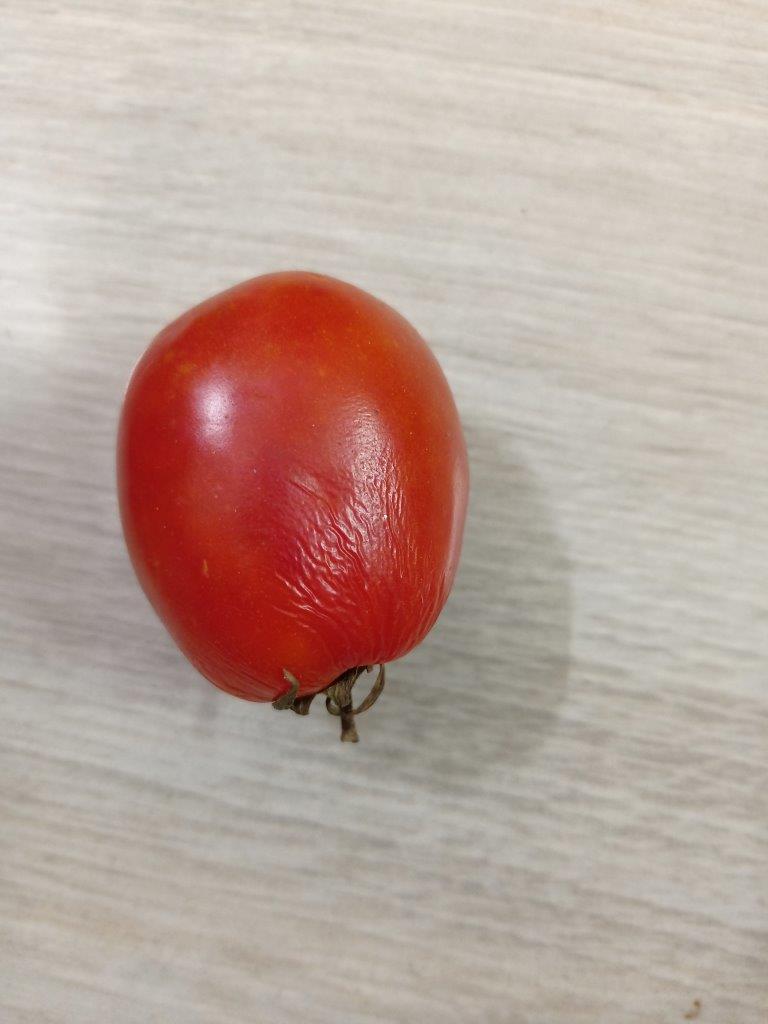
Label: Fresh